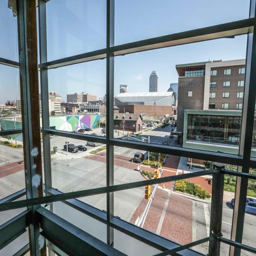
view from the elevated running